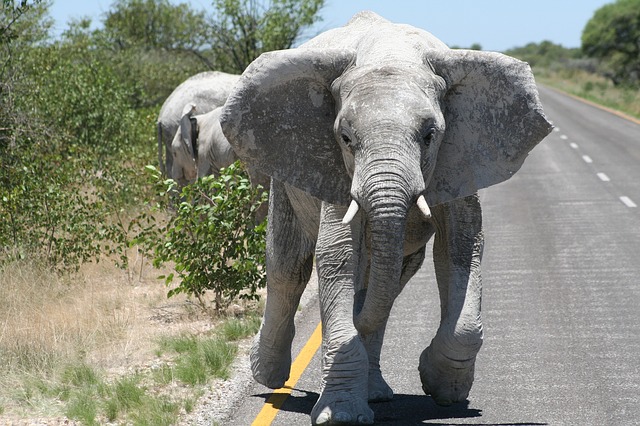
Label: elefante